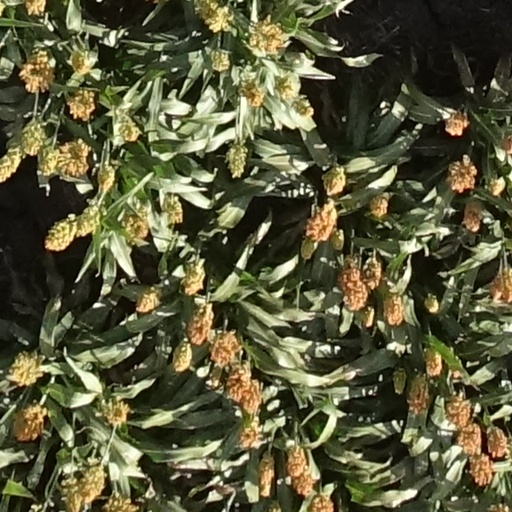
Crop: sorghum